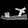
Label: Sandal